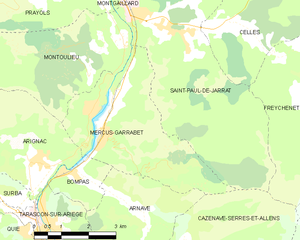
Carte des communes françaises: Mercus-Garrabet
Mercus-Garrabet est une commune française située dans le département de l'Ariège, en région Occitanie.